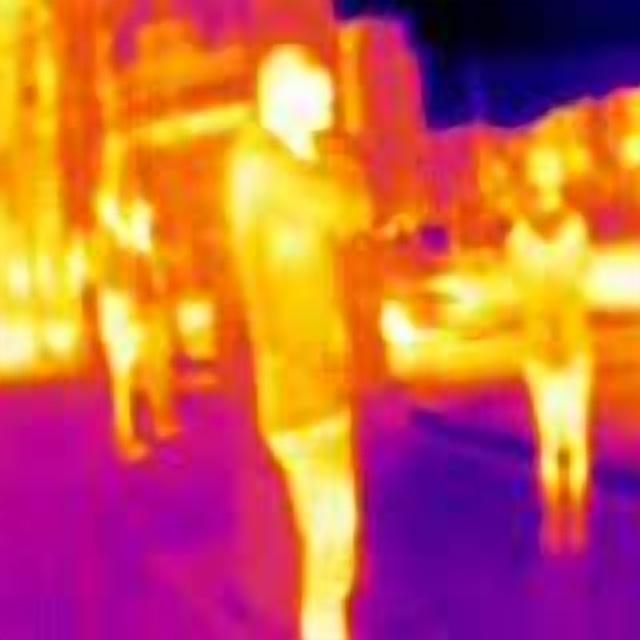
Detected objects:
label: person
label: person
label: person
label: person